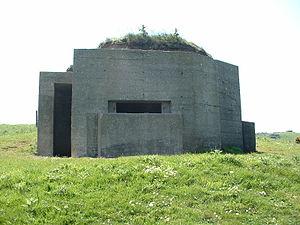
Speeton est un village dans la paroisse civile de Reighton, dans le Yorkshire du Nord, en Angleterre. Il se trouve au bord des falaises côtières à mi chemi entre Filey et Bridlington.
Les fortifications défensives britanniques de la Seconde Guerre mondiale étaient de petites constructions fortifiées construites dans le cadre de la préparation à l'invasion allemande. Elles ont été populairement appelées « boite à pilules » en référence à leur forme.